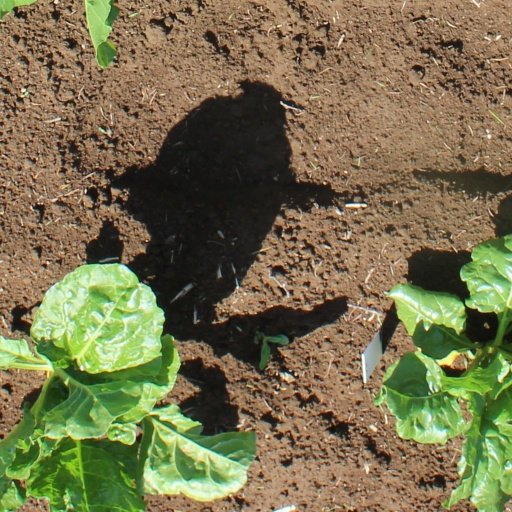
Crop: sugar beet